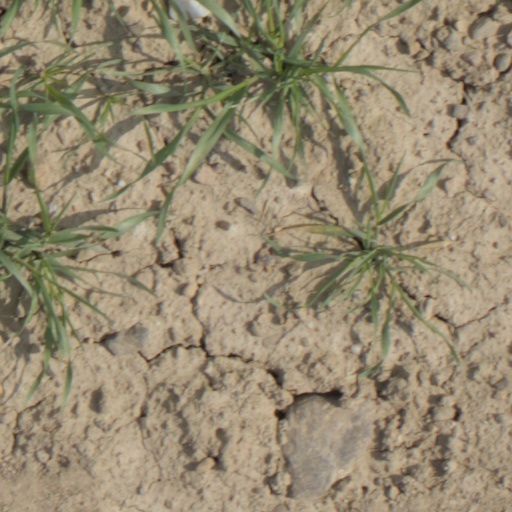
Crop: wheat